Portuguese conquest of Goa

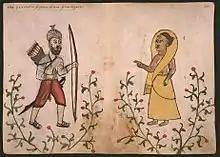
Native foot-soldier of Goa wielding a longbow, depicted in the Códice Casanatense

With the city now firmly in Portuguese hands, on 1 December 1510 Albuquerque resumed its administration and organizing its defence. The old castle was rebuilt in European fashion, under the supervision of architect Thomaz Fernandez, with 20 Portuguese stonemasons and many paid local labourers at his disposal. It was garrisoned with 400 Portuguese soldiers, while a corps of 80 mounted crossbowmen served as watchmen and gateguards of the city, commanded by the captain of Goa, Rodrigo Rabelo, who received a bodyguard of 20 halberdiers. Francisco Pantoja was nominated "alcaide-mor" (chief magistrate) of the city. A riverguard was also created, with two tall ships, a galley, a galleot, and two brigantines.